Rice's whale

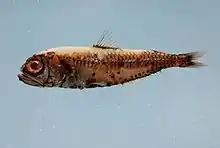
Lanternfish (shown) and hatchetfish are possible prey of the Rice's whale.

The holotype skull is long, making up a little over one-fourth of the total body length, and wide. The upper jaw is in total length and wide at the antorbital notch (the point before the maxillary bone expands to connect with the rest of the skull).